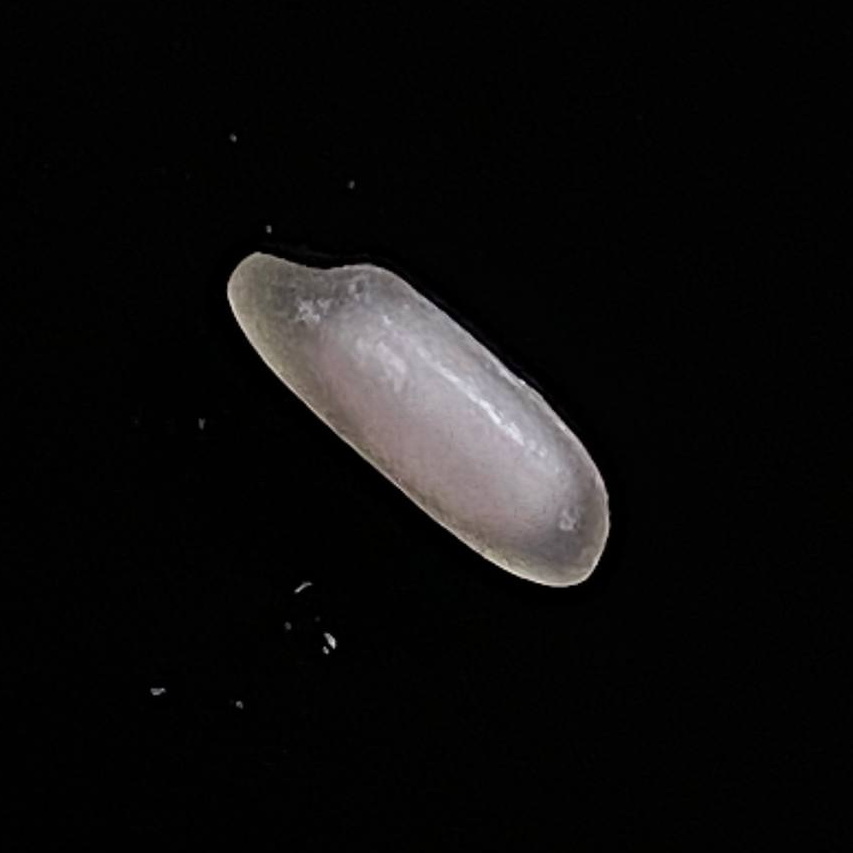
Rice variety: BR29